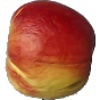
Label: Apple Red Yellow 1